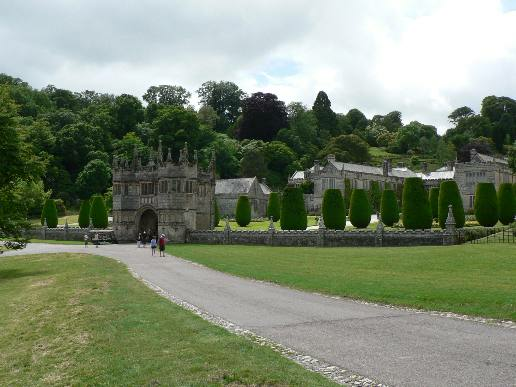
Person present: No